Ivan Sekanina

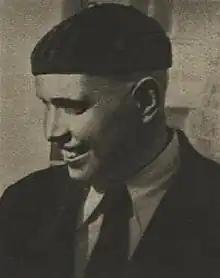

Ivan Sekanina (31 October 1900 – 21 May 1940) was a Czechoslovak communist politician, lawyer, journalist and resistance fighter.